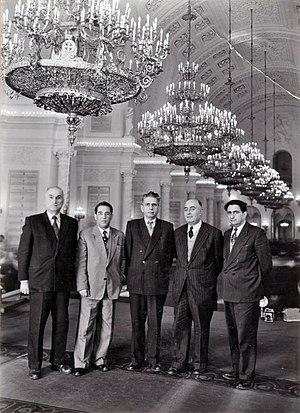
Le Tudeh, traduit par « Parti des Masses d'Iran » est un parti communiste iranien fondé en 1941. Il a eu des relations étroites avec le Parti communiste de l'Union soviétique. C'était un parti politique majeur en Iran avant les purges ayant eu lieu au début de l'existence de la République islamique d'Iran sous la direction de Khomeini.